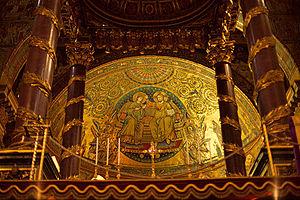
Couronnement de la Vierge avec anges, saints, le pape Nicolas IV et le cardinal Colonna. Mosaïque de l'abside de la basilique Sainte-Marie-Majeure.